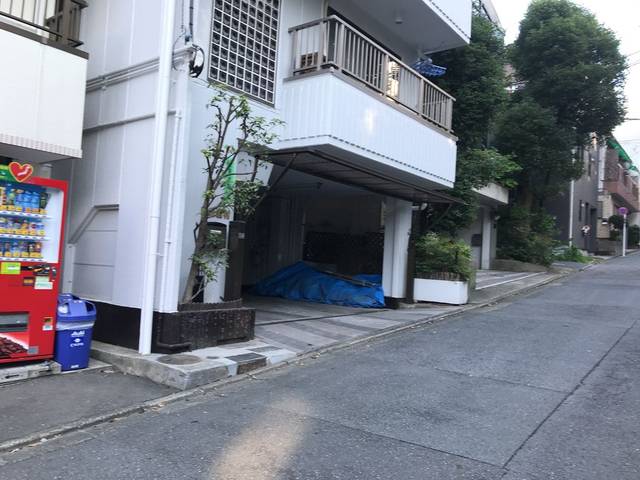
Region: Japan
Coordinates: 35.626, 139.707